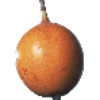
Label: Granadilla 1